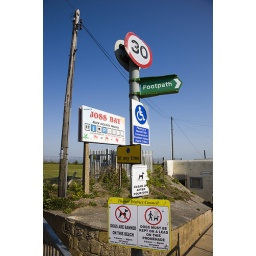
Large number of road signs and notices at Joss Bay in Kent